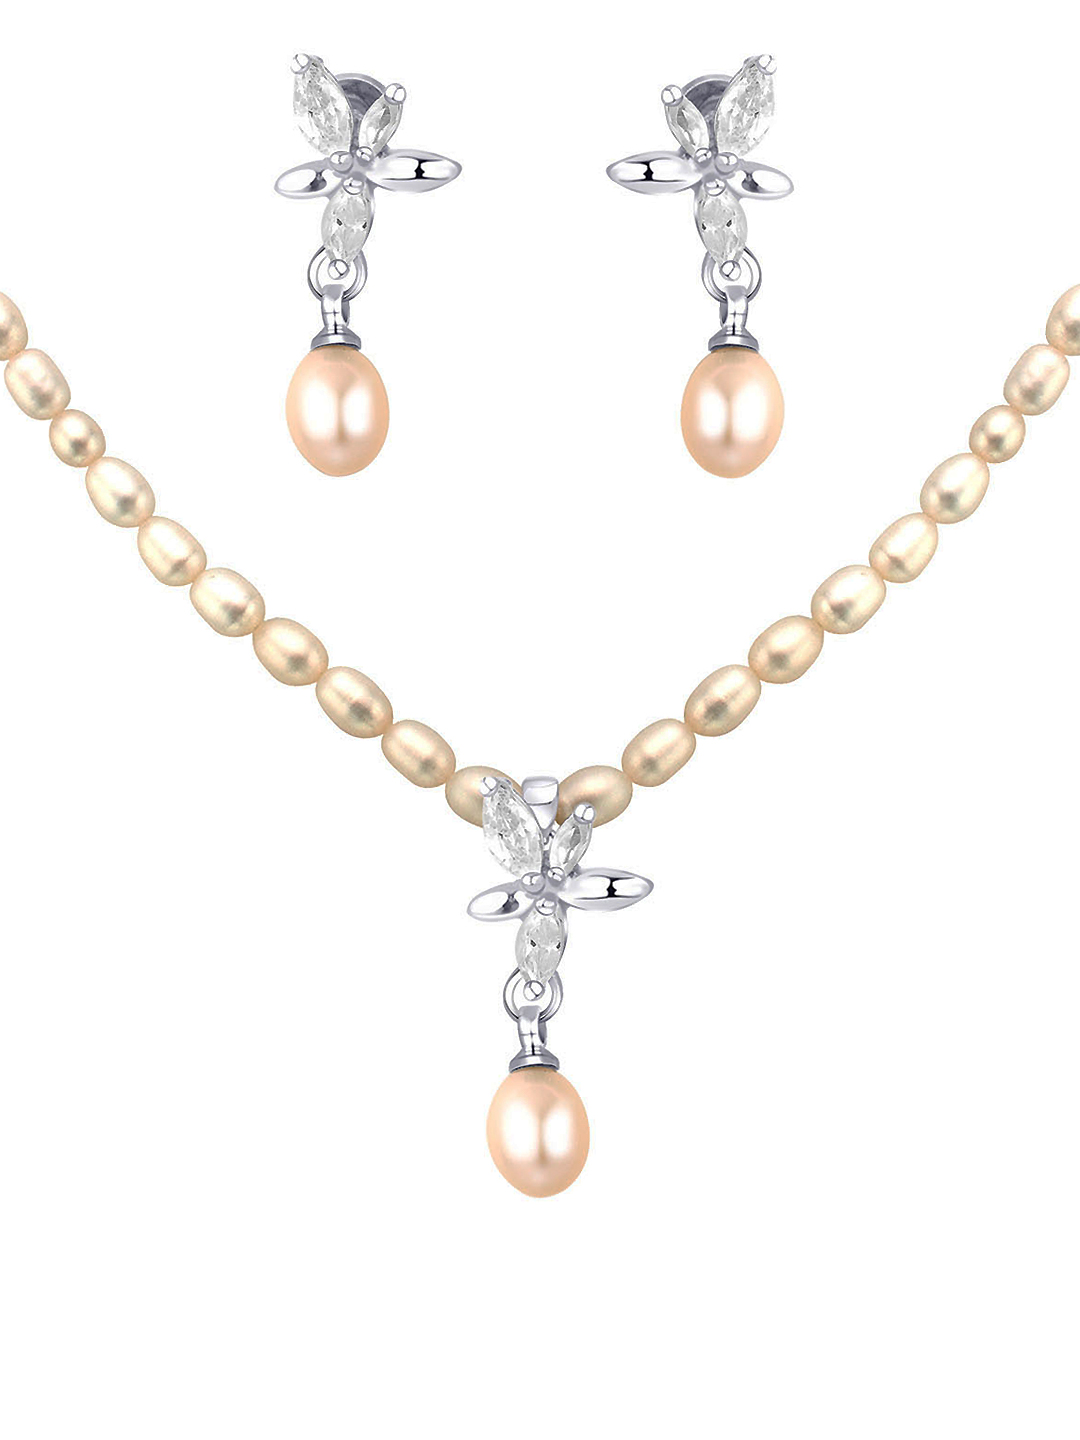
Miki Pearl Women Ivory Jewellery Set
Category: Accessories / Jewellery / Jewellery Set
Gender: Women
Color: White
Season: Summer 2012
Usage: Casual